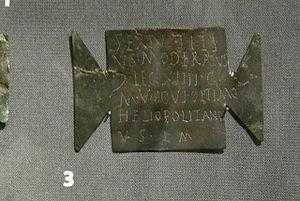
Une offrande votive est un objet déposé dans un lieu sacré à l'intention d'une divinité en vue d'en obtenir une protection, des avantages dans l'existence ou la réalisation d'un vœu. Comme dans le cas de denrées, il s'agit la plupart du temps de quelque chose supposant une forme de privation ou d'effort de la part de l'offrant.
Un ex-voto est une offrande faite à un dieu en demande d'une grâce ou en remerciement d'une grâce obtenue à l'issue d'un vœu formulé en ce sens. Ces objets peuvent prendre de multiples formes et être réalisés dans de nombreux matériaux différents : dans l'Antiquité romaine, il s'agit majoritairement de petites statuettes ou de plaques anatomiques, d'inscriptions sur tôles de bronze commémorant le vœu contracté et rappelant l'identité du contractant ; dans la religion chrétienne, il s'agit principalement de crucifix, de tableaux, de petites inscriptions sur plaques de marbre, mais aussi, selon les régions et les sujets des prières, des objets en lien avec la grâce accordée : maquettes de bateaux, t-shirts de sportifs, volants d'automobiles, médailles militaires, etc.